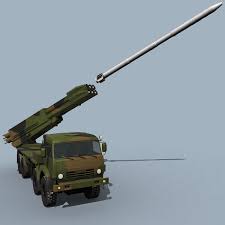
Label: Tornado